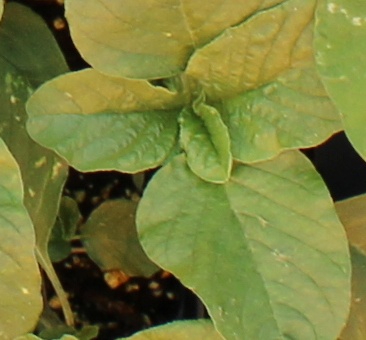
Label: Redroot Pigweed